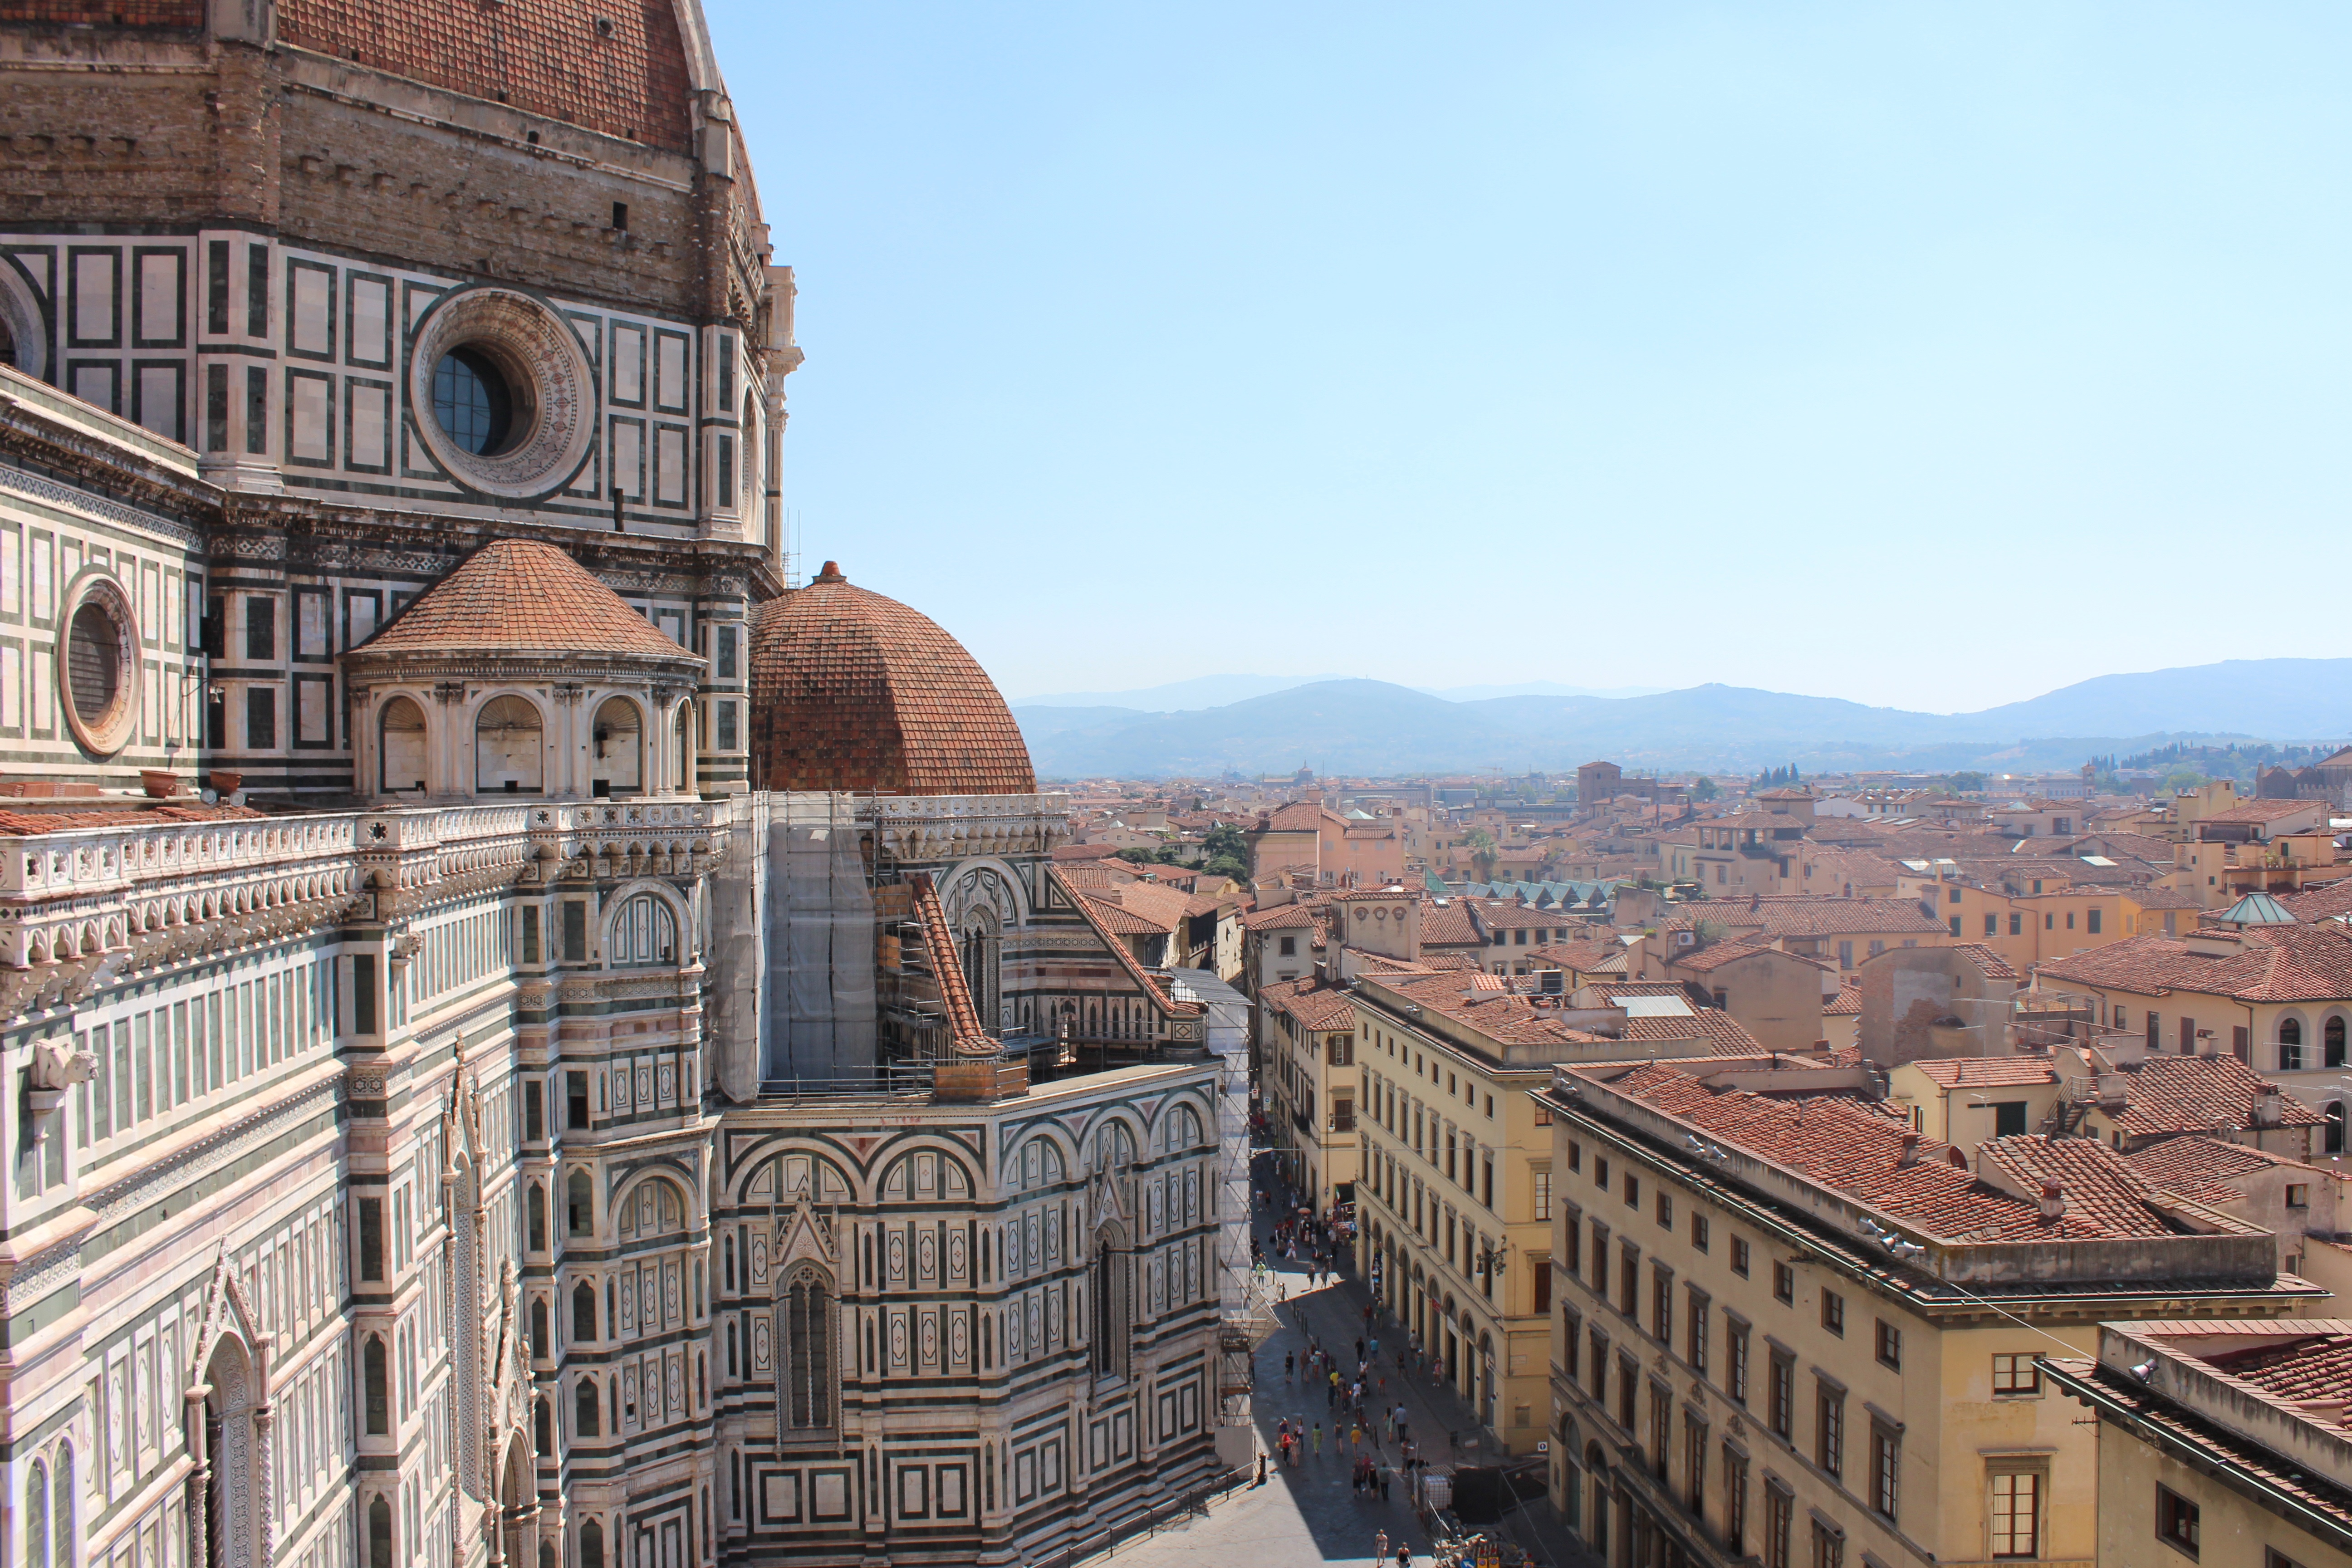
architecture, town, building, old, city, cityscape, travel, landmark, italy, tuscany, church, cathedral, tourism, florence, italian, ancient rome, tours, historic site, ancient history, santa maria del fiore, human settlement